Manhattan West

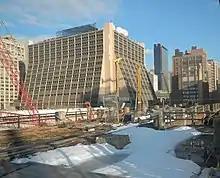
The initial appearance of 450 West 33rd Street

First conceived as a project in the 1990s, ground was broken for the site in January 2013. In May 2014, permits for complex were submitted and approved. Under the updated 2014 plan, the complex was set to be completed by 2020. By the end of 2014, a $680 million platform over train tracks leading into Penn Station between Tenth and Dyer Avenues, atop which the Manhattan West development would be built, was completed.